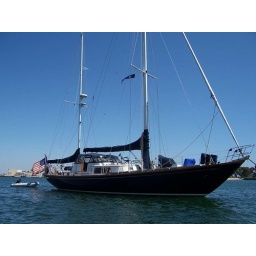
A beautiful boat anchored off the coast of Coronado Island in San Diego